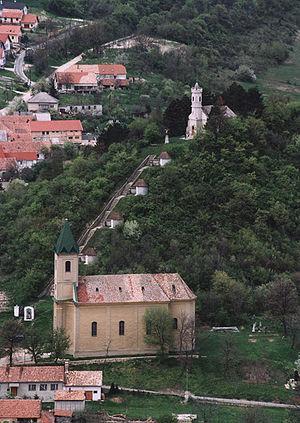
Magyarpolány est un village et une commune du comitat de Veszprém en Hongrie.